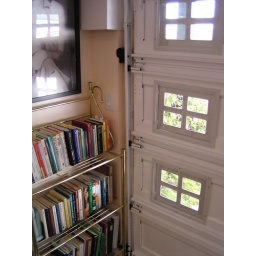
Southwest corner of old garage. Note box over wallmount door opener at top.